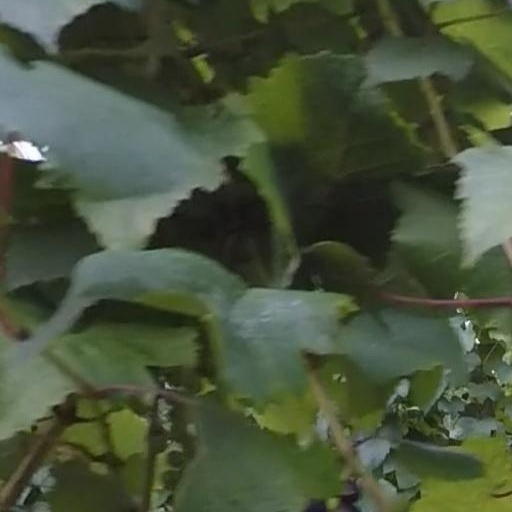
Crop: grape